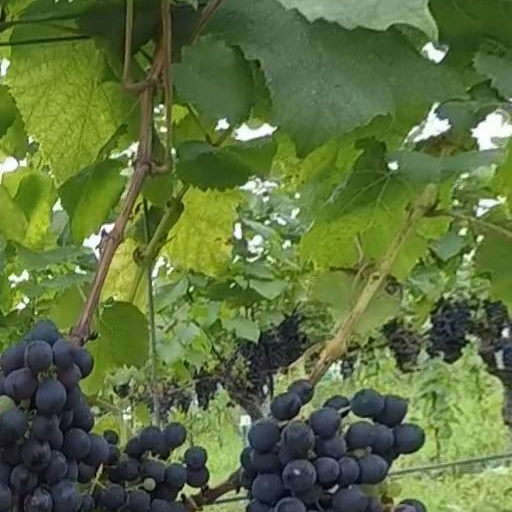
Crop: grape